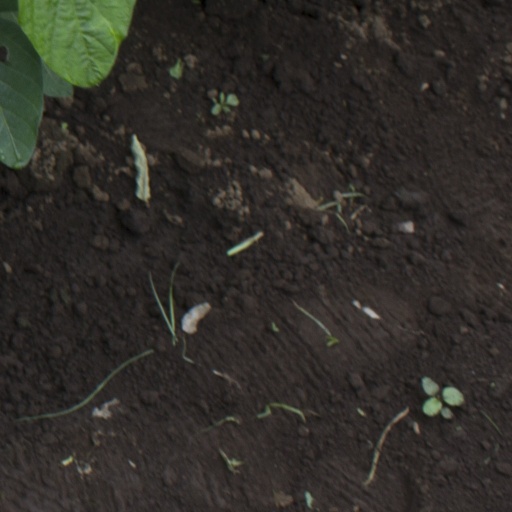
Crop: soybean